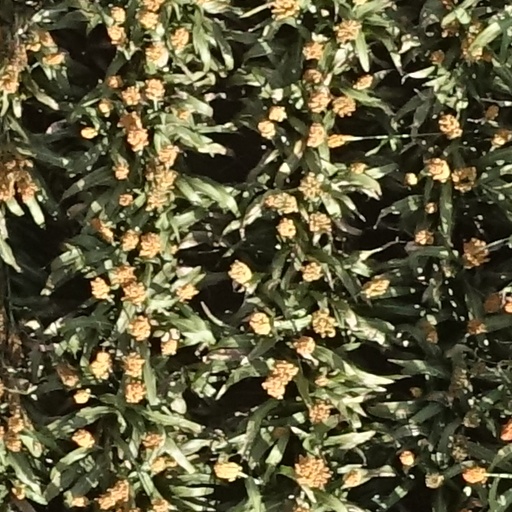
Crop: sorghum